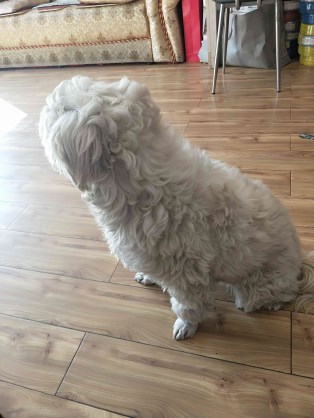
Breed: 2925-n000114-toy_poodle